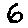
Label: 6